Describe the emotion expressed in this image:  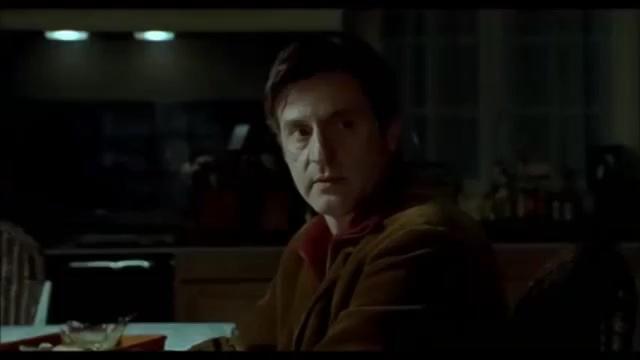
This person displays Suffering, valence and arousal with low intensity.